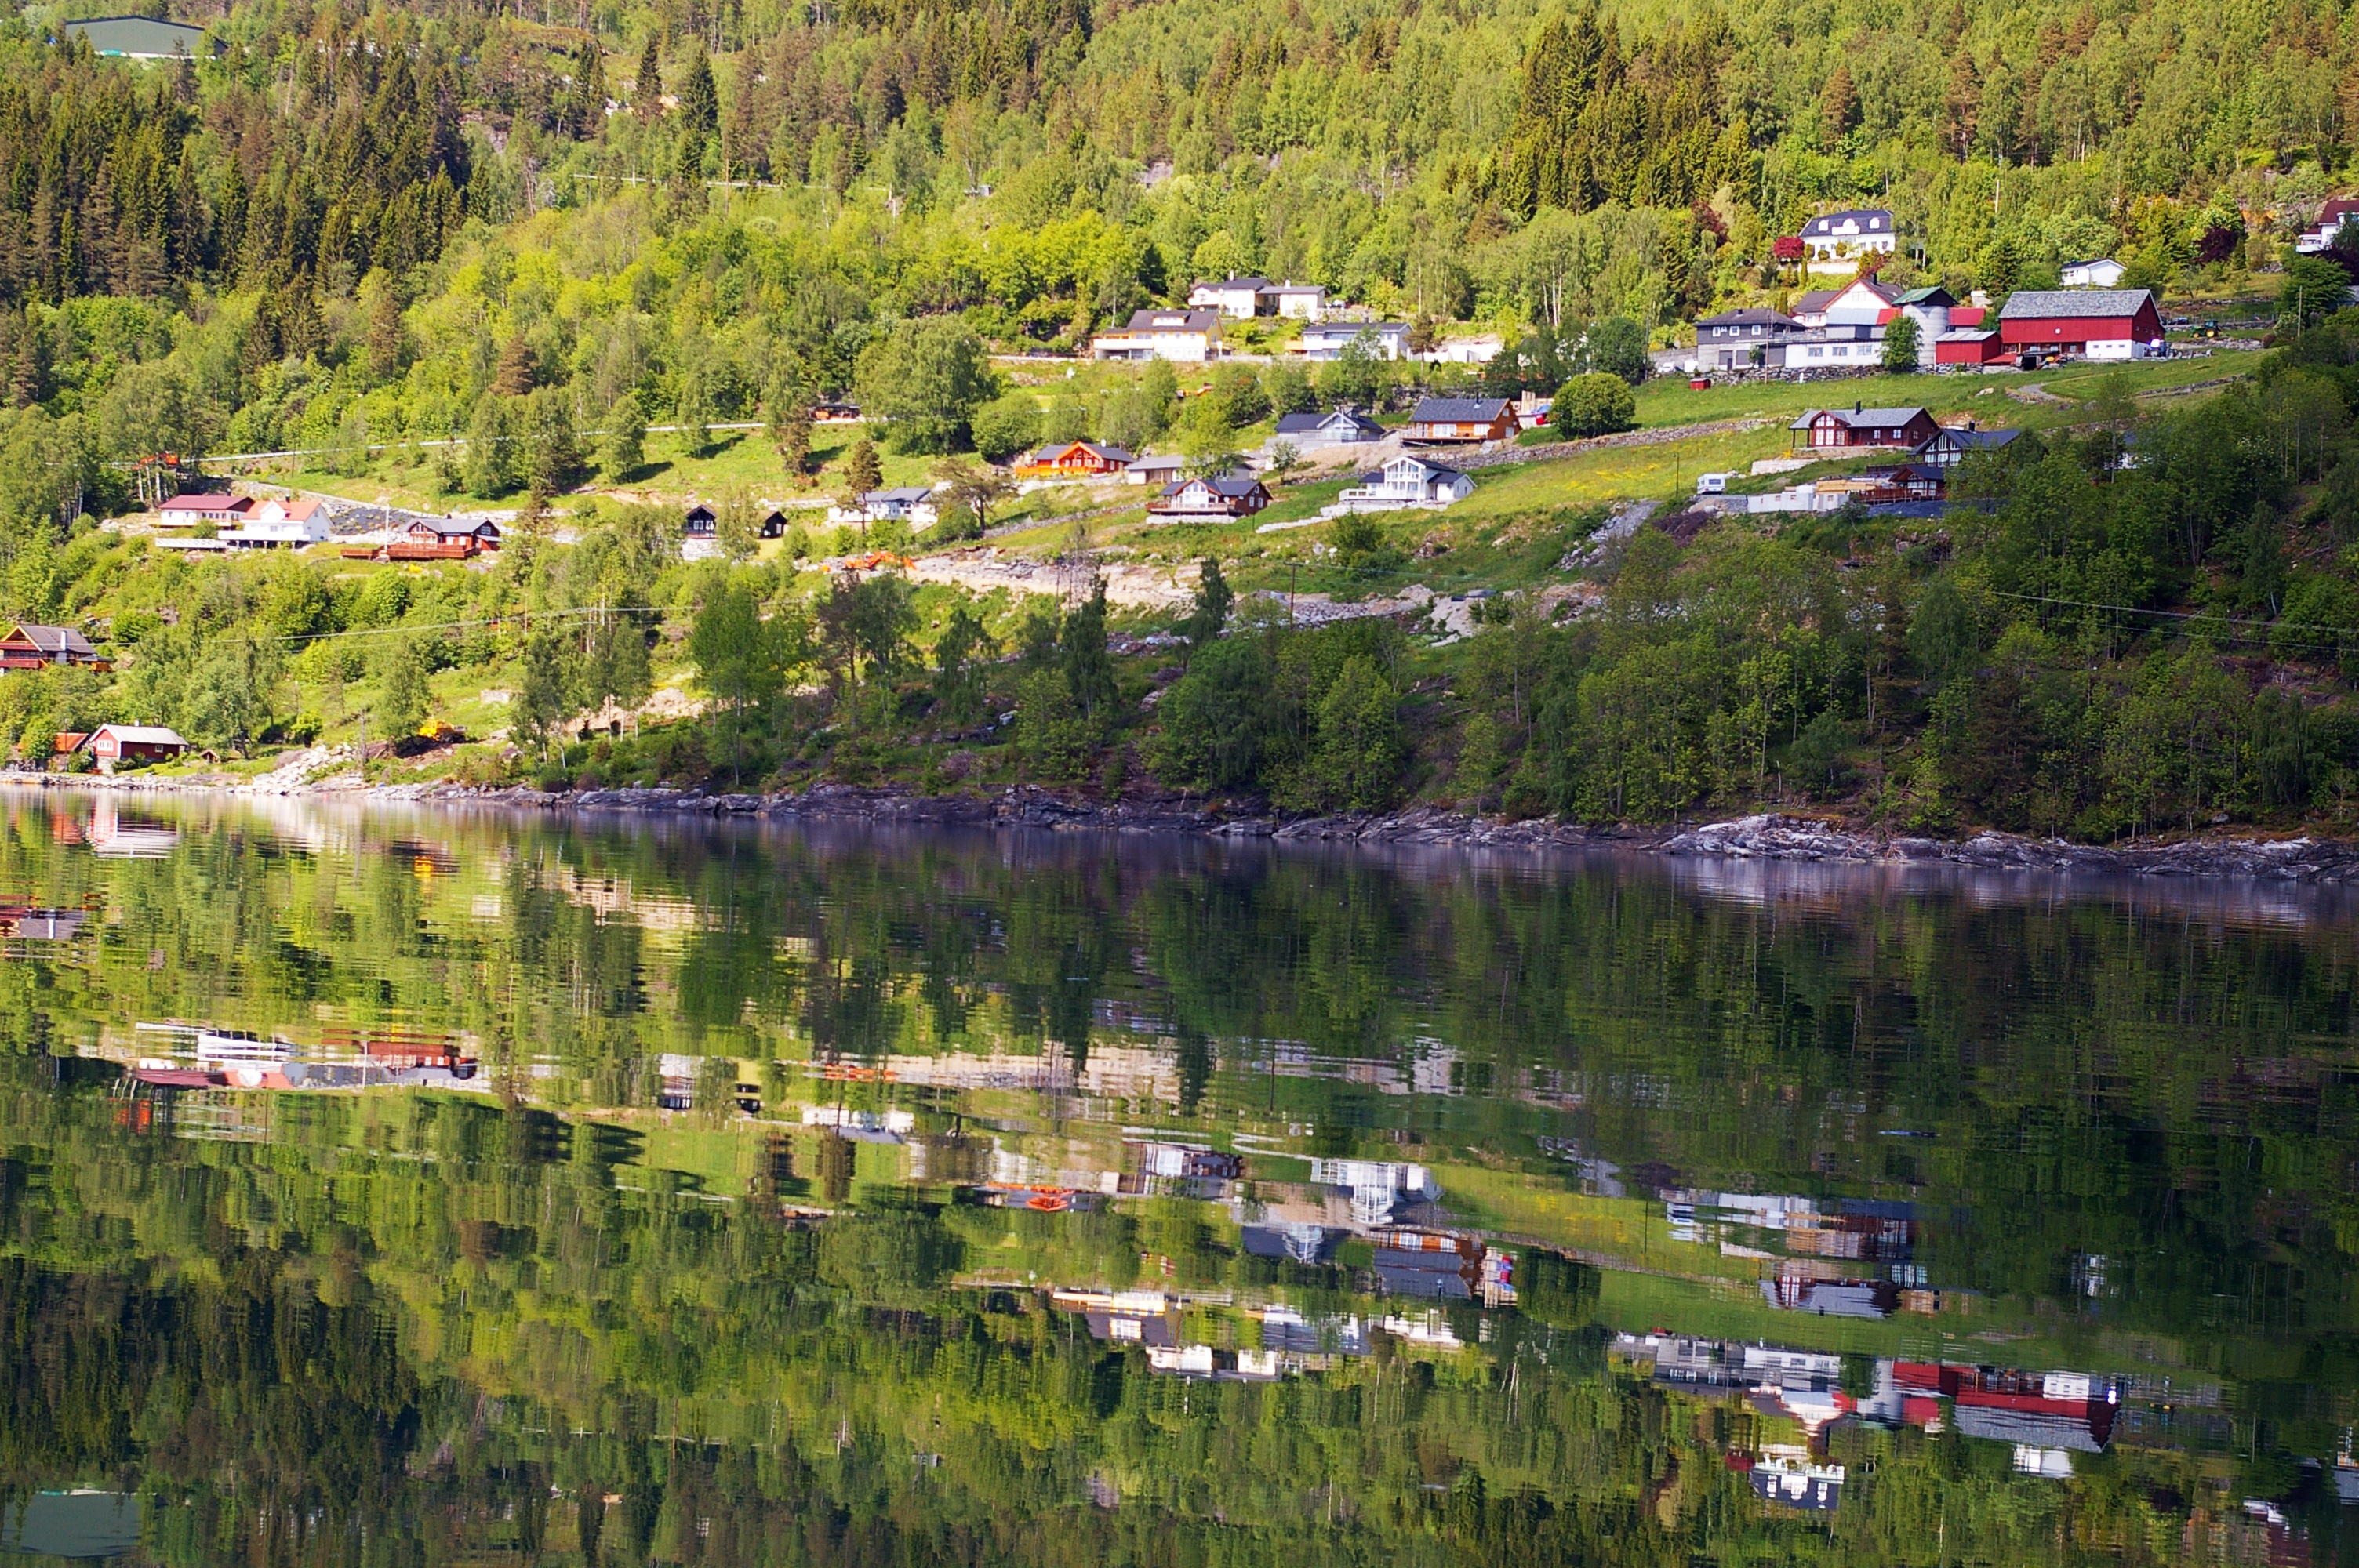
landscape, tree, water, nature, mountain, cold, architecture, sky, meadow, hill, flower, lake, urban, river, mountain range, pond, spring, reflection, vehicle, holiday, snowy, blue, fjord, rest, fish, waterway, summit, blue sky, trees, sunny, north, clouds, mountains, homes, wetland, shiny, ecosystem, norway, mirroring, recovery, aerial photography, clear air, white clouds, fjordlandschaft